Sacra conversazione

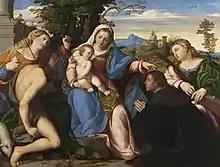
Landscape setting with a donor portrait, Palma Vecchio, c. 1519

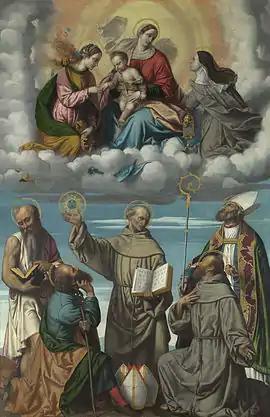
Moretto da Brescia, "Virgin and Child with Saint Bernardino and Other Saints", a typical "in aria" composition, c. 1540–1545.

The term is often used as a title for paintings to avoid listing all the individual figures, although the trend in museums and academic art history is now to give the full list. The name, which only appears as a title retrospectively in the 18th century, has been explained with reference to "their rapt stillness of mood, in which the Saints, scarcely looking at one another, seem to communicate at a spiritual rather than a material level". At least that is the case in earlier examples; later ones, from the 16th century onwards, often give the impression of more conventional conversations between the figures, who lean towards one another and interact more.